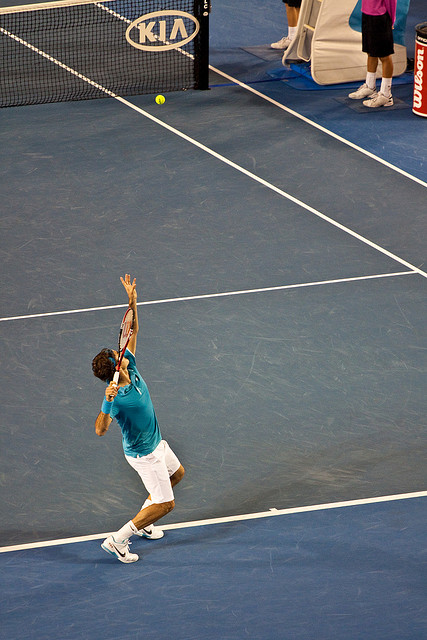
người đàn ông áo xanh lá đang chơi tennis trên sân